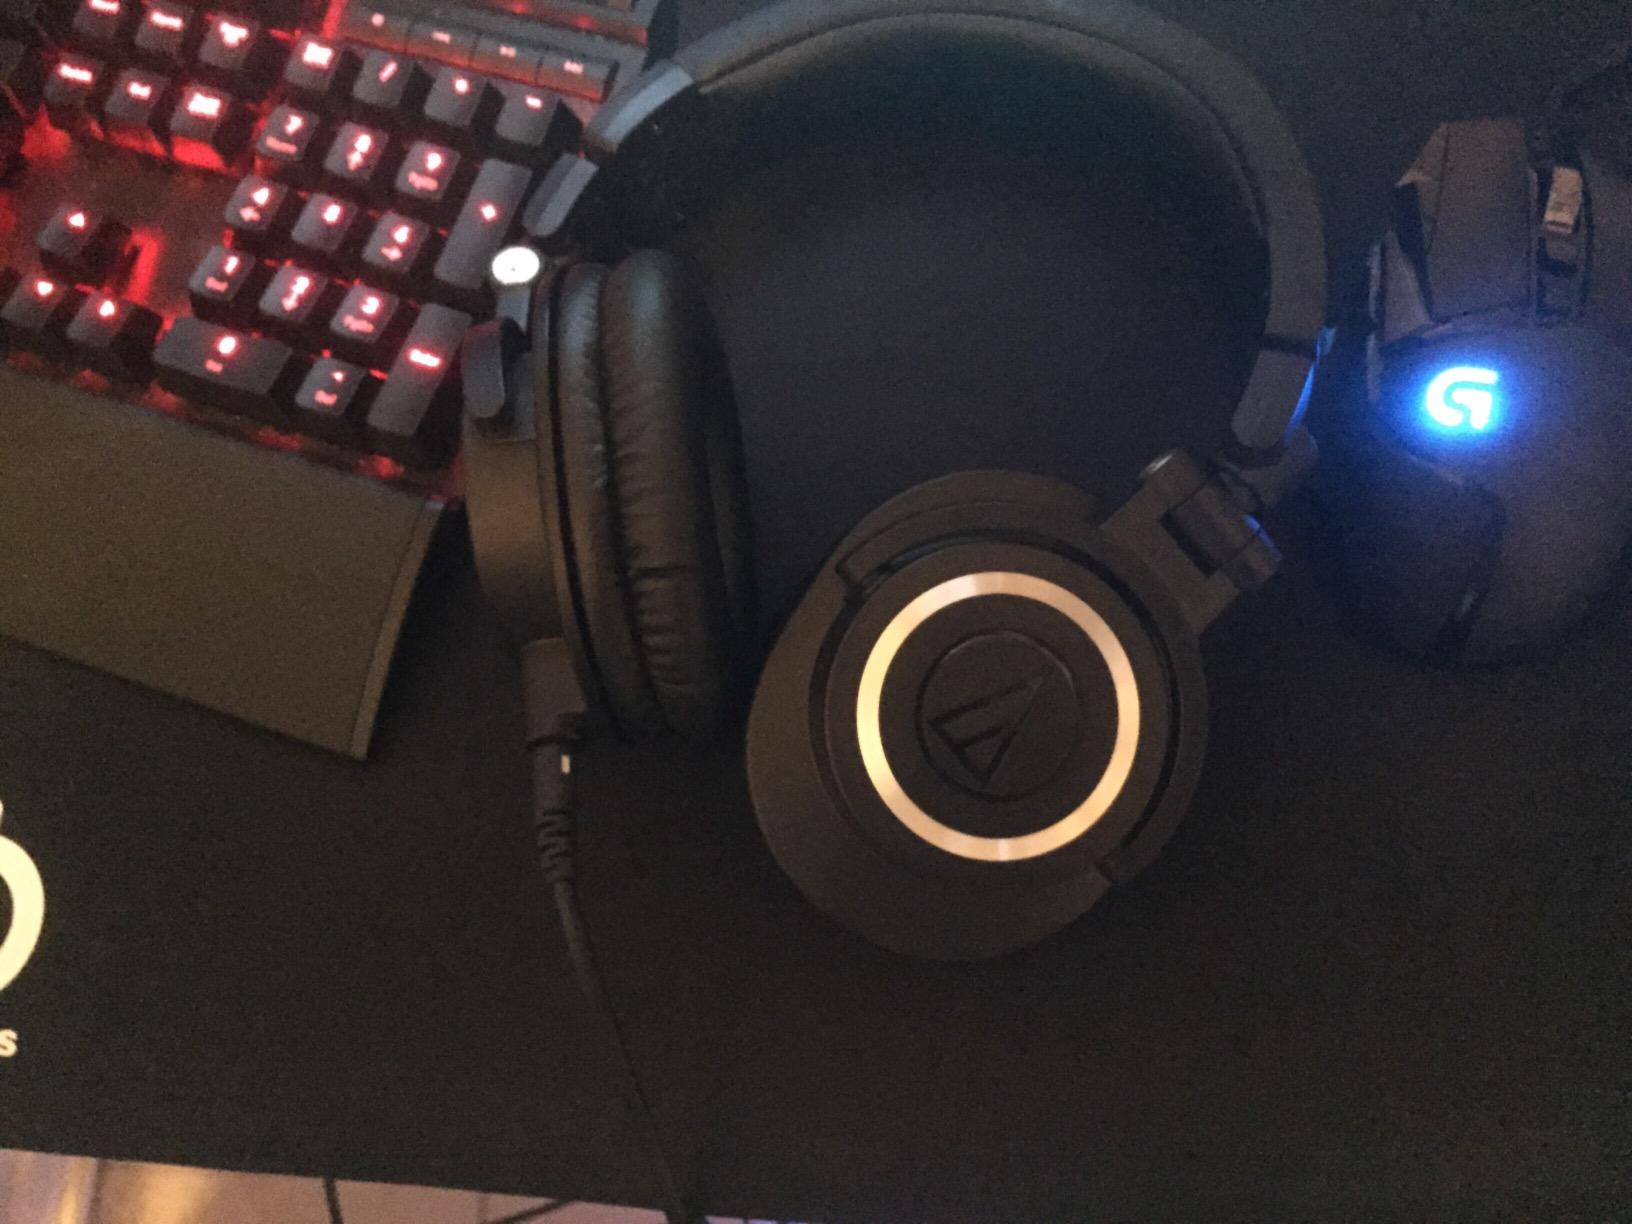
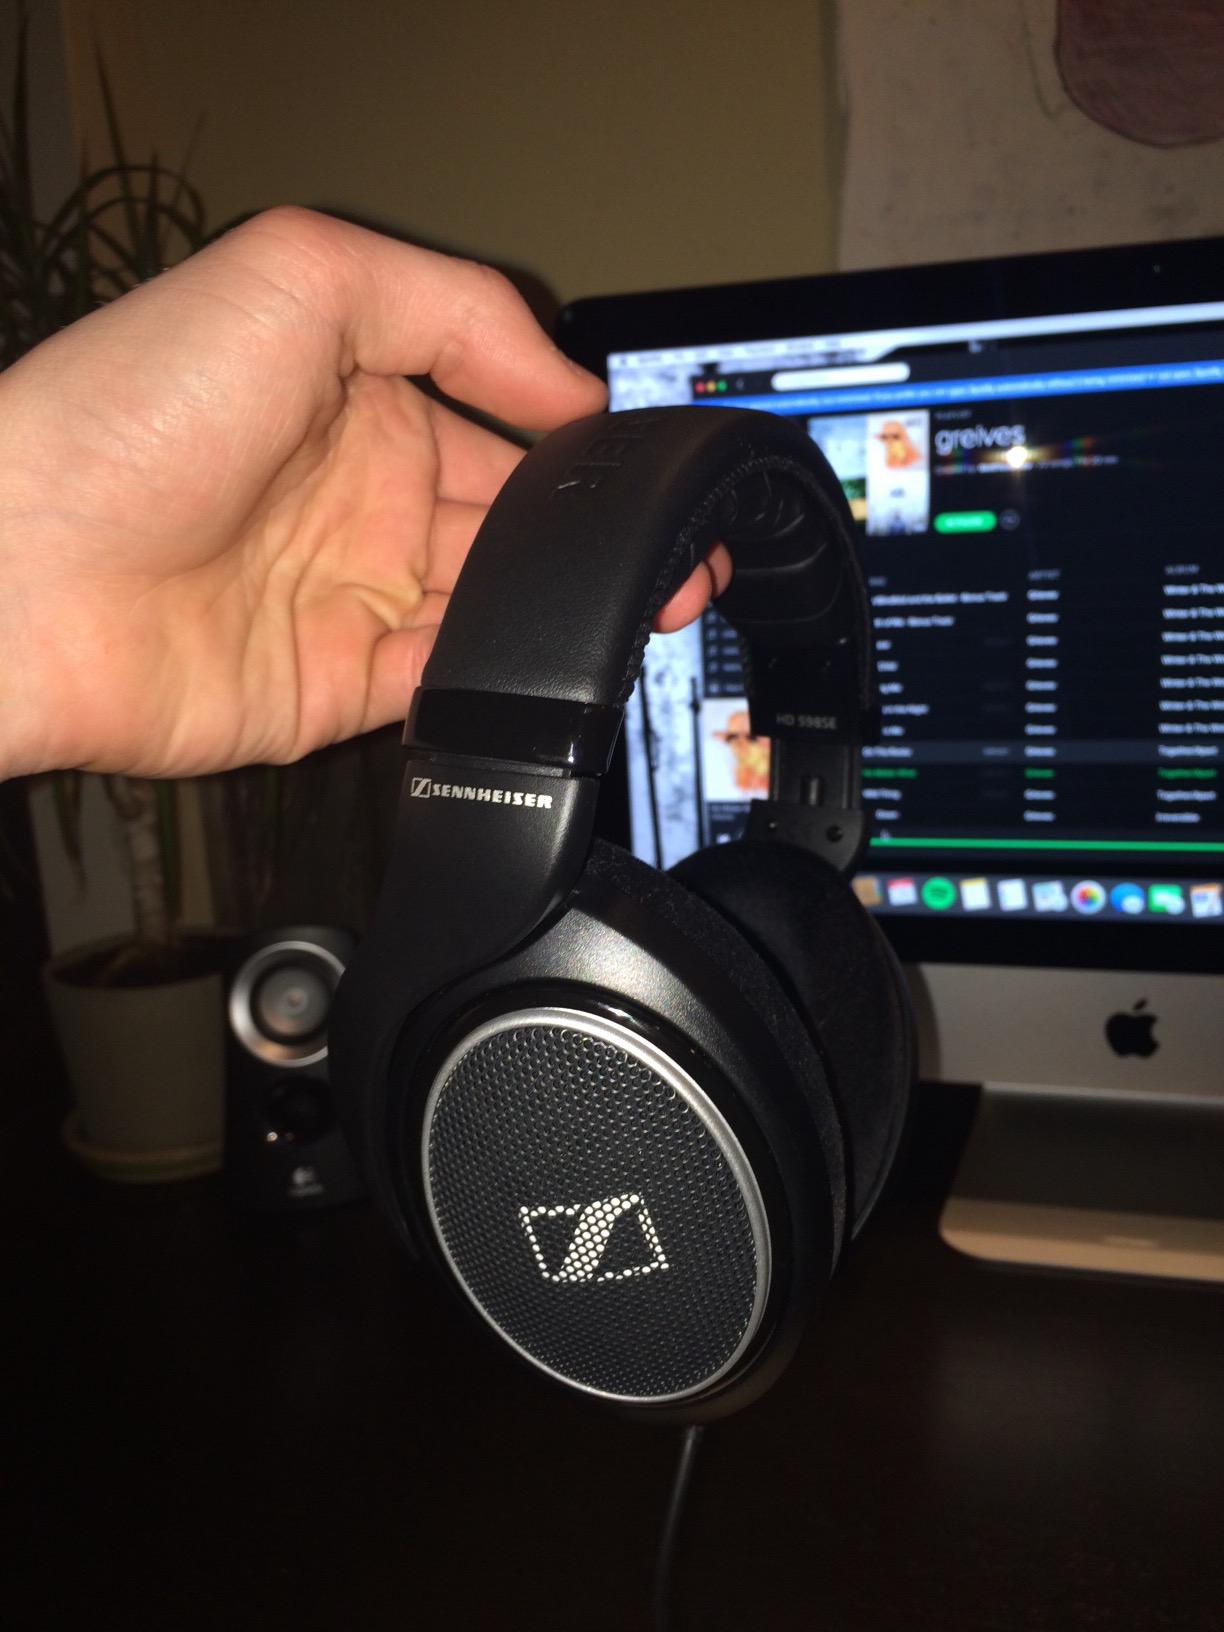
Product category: headphones
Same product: no